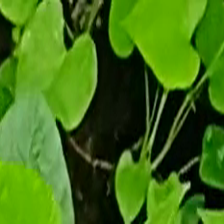
Weed species: Obscure_morning _glory(Ipomoea obscura)